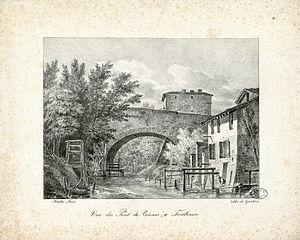
Fait partie d'un recueil de 4 lithographies dont 1 en couleurs représentant des scènes populaires Ancely, René (1876 - 1966). Possesseur
Antoine Léon Soulié né le 17 novembre 1804 à Pompignan et mort le 5 mai 1862 à Toulouse, est un peintre français.
L’île de Tounis était une île sur la Garonne dans la ville de Toulouse, séparée de la rive droite par un bras du fleuve appelé la Garonnette. La Garonnette ayant été asséchée en 1954, le « quartier de Tounis » n’est plus une île mais communique toujours principalement avec le reste de la ville par des ponts.